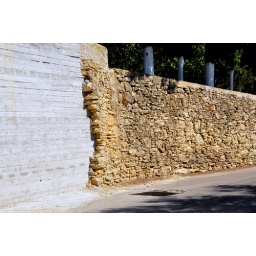
Traditional stone wall merges with ugly concrete one, above Zakynthos Town.